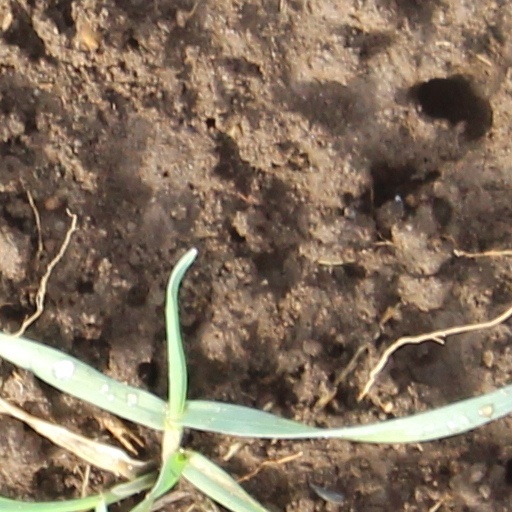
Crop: wheat